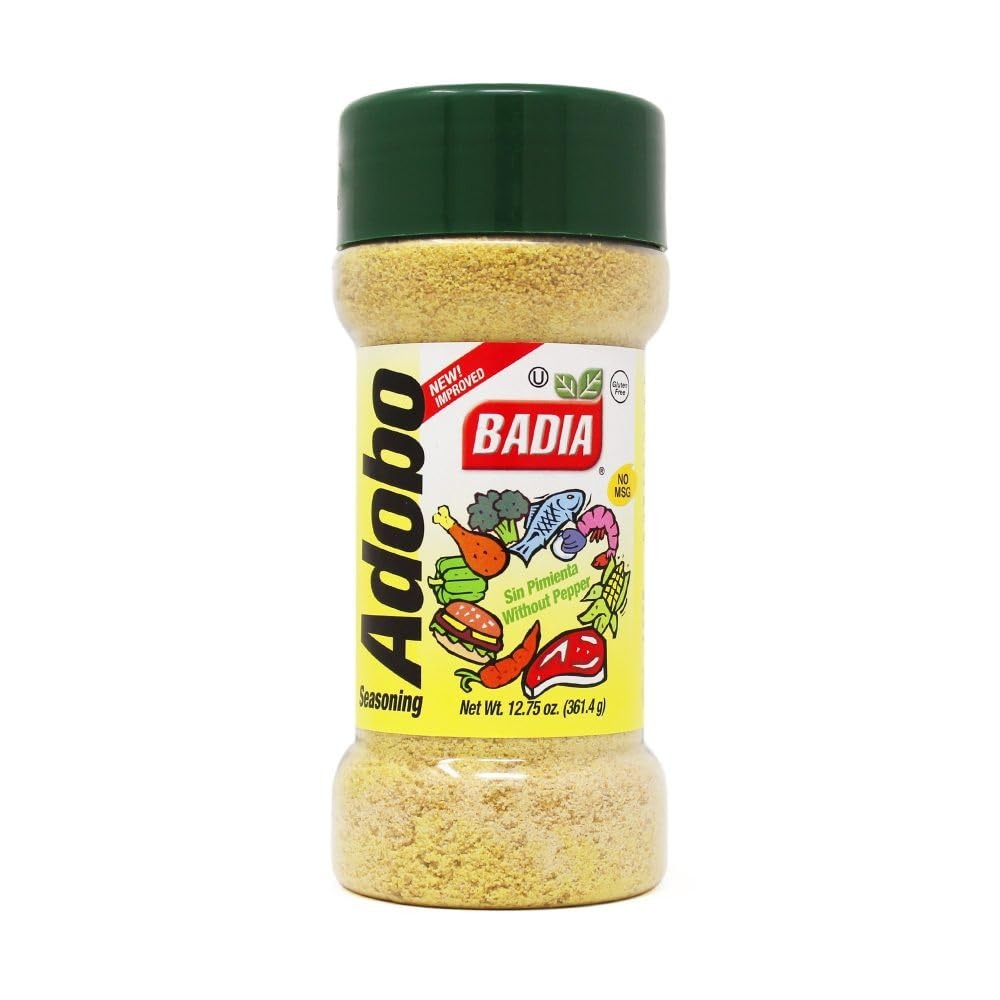
Item Name: Badia Adobo Without Pepper (15oz/425.2g)
Bullet Point: Container type: Bottle
Product Description: Adobo without Pepper is an all-around condiment for meats, poultry, fish, seafood and vegetables. For best results use 1/2 hour before cooking. Recipe Ideas: Bacon Bits, Kale Flakes, Egg & Gouda Cheese Bites Cocido Portuguese Other Sizes & Flavors: SKU: 033844012052 Categories: Adobo, Seasoning Blends Tags: Adobo, Seasonings Known Allergens None Country of Origin Blended In The United States Gluten-Free Yes Halal Yes Kosher Yes MSG-Free Yes Sodium Status Salt Added Unit UPC 033844012052 Ingredients Salt, Garlic Powder, Sugar, Spices including Turmeric, Citric Acid and Silicon Dioxide (to prevent caking).
Value: nan
Unit: None

Price: 9.98